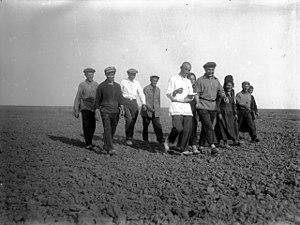
Kolkhoziens juifs et tatars en Crimée à la fin des années 1920
L’autonomie juive en Crimée est l’un des projets par lesquels les autorités soviétiques cherchèrent une option d’organisation territoriale pour la population juive d’URSS. Il se développe pendant les années 1920 et 1930, mais n’aboutit pas, malgré la création en Crimée de plus de quatre-vingts colonies agricoles ou kolkhozes juifs et de deux raions autonomes juifs. Une nouvelle tentative est faite en 1944 sur l’initiative du Comité antifasciste juif, mais elle est rejetée par Joseph Staline. La seule forme d’autonomie juive sera finalement en Russie l’oblast autonome juif, dans le district fédéral extrême-oriental, en Sibérie orientale, constitué sur le territoire de l’oblast de l'Amour.